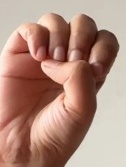
ASL sign: E